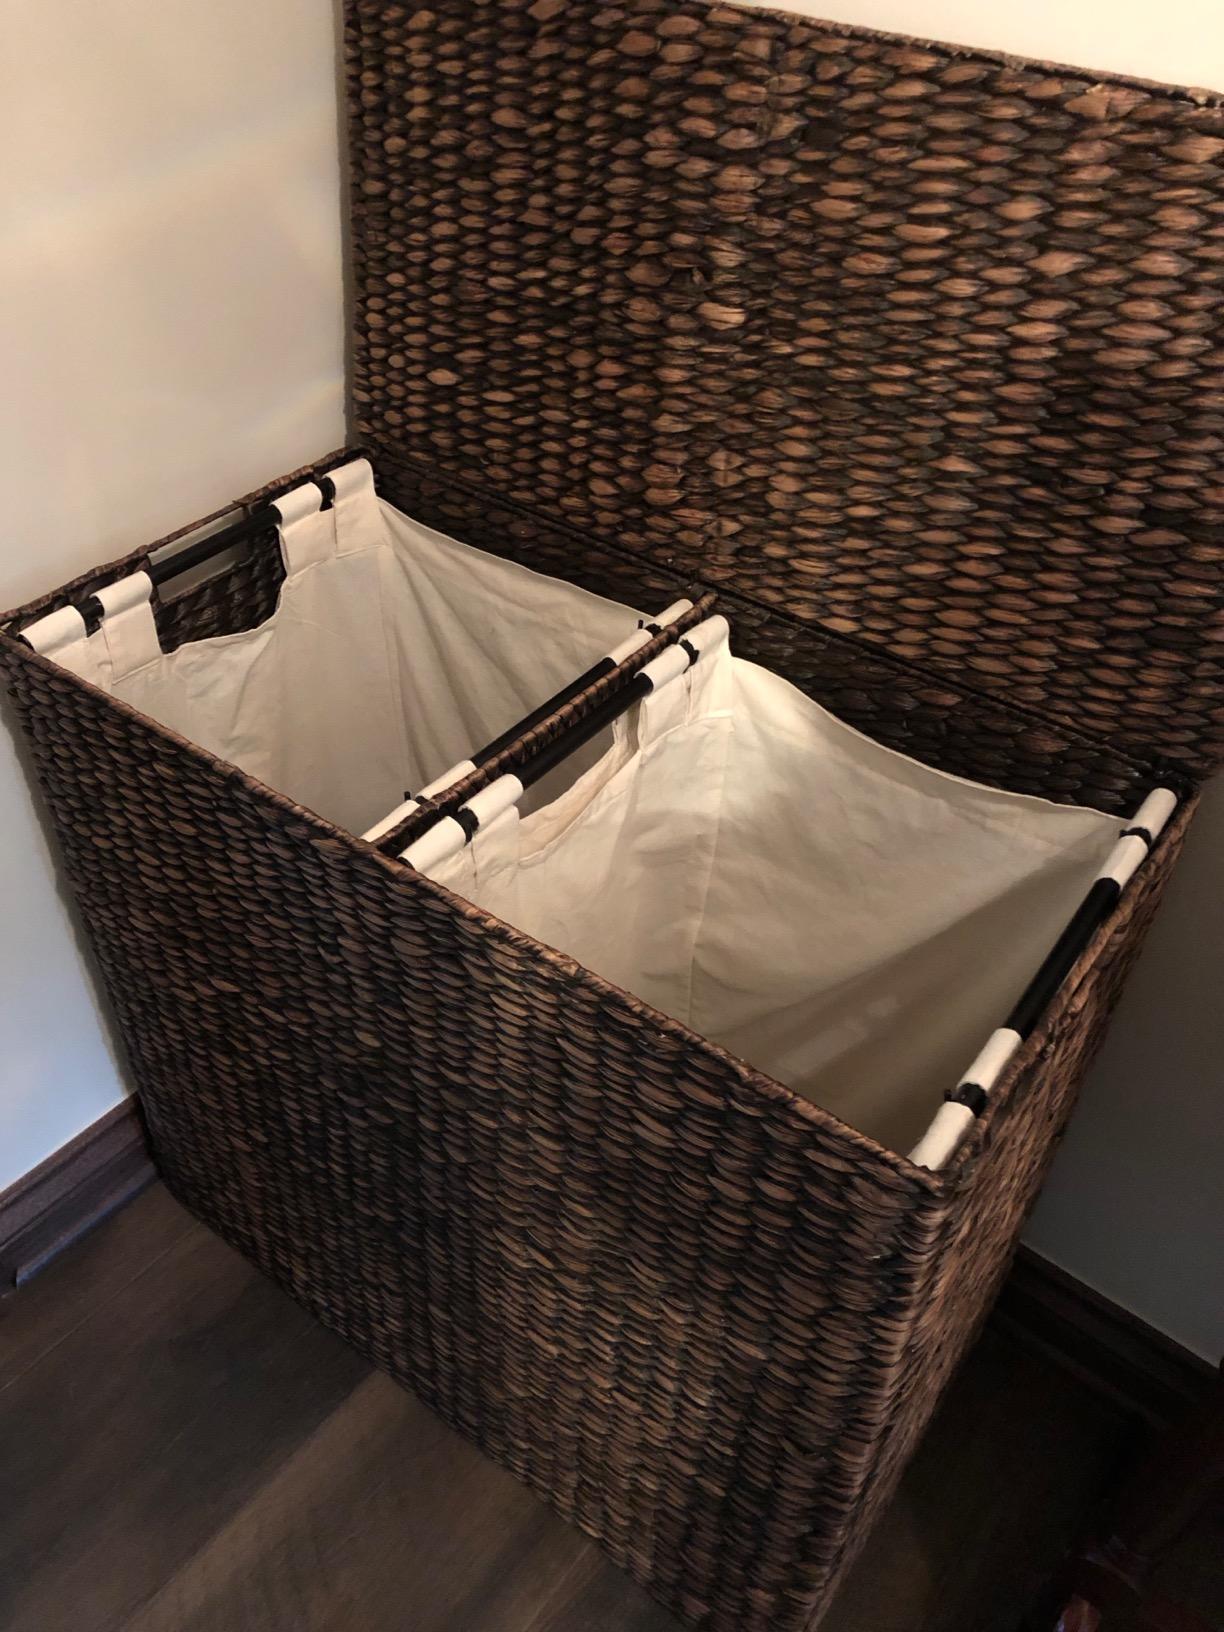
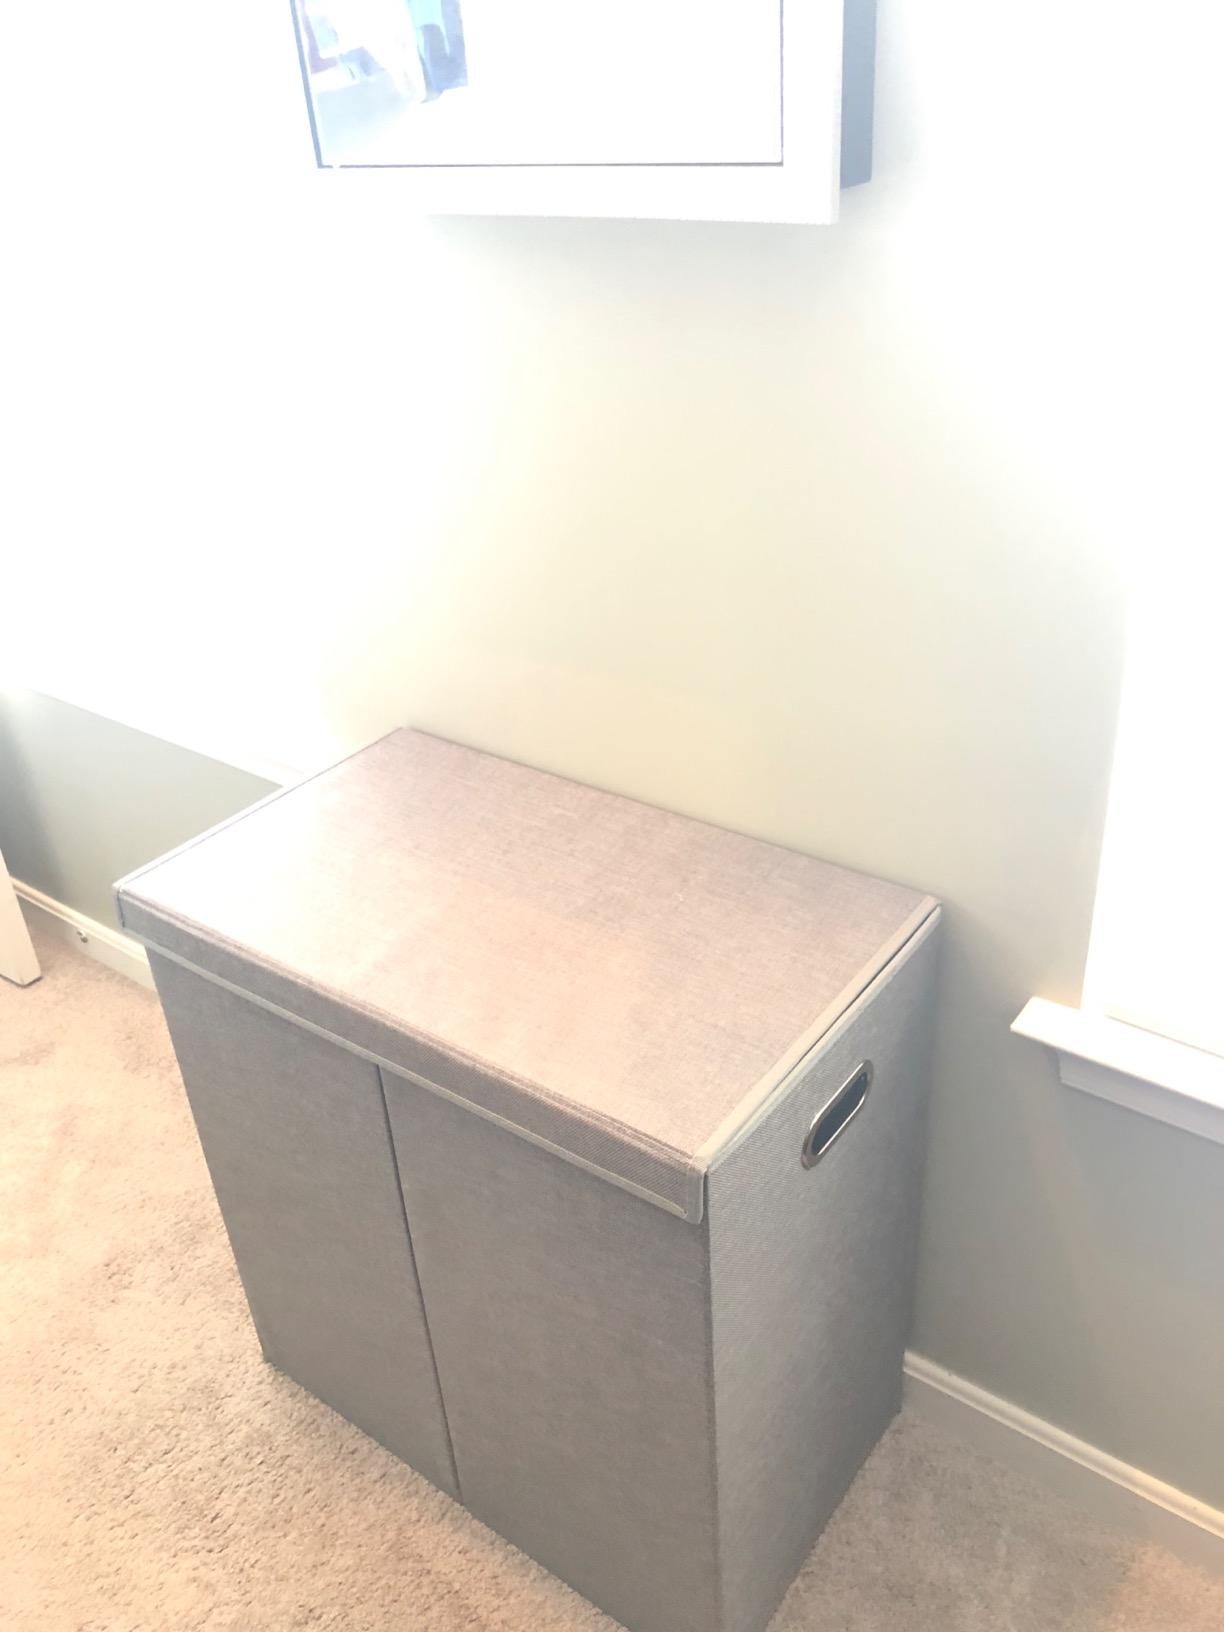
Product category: items_hamper
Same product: no